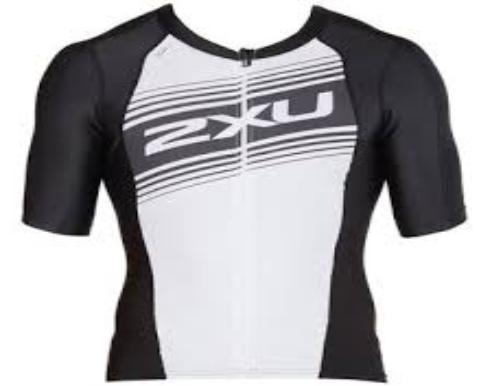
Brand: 2XU
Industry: Sports